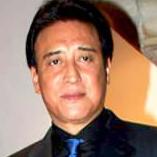
Age: 61